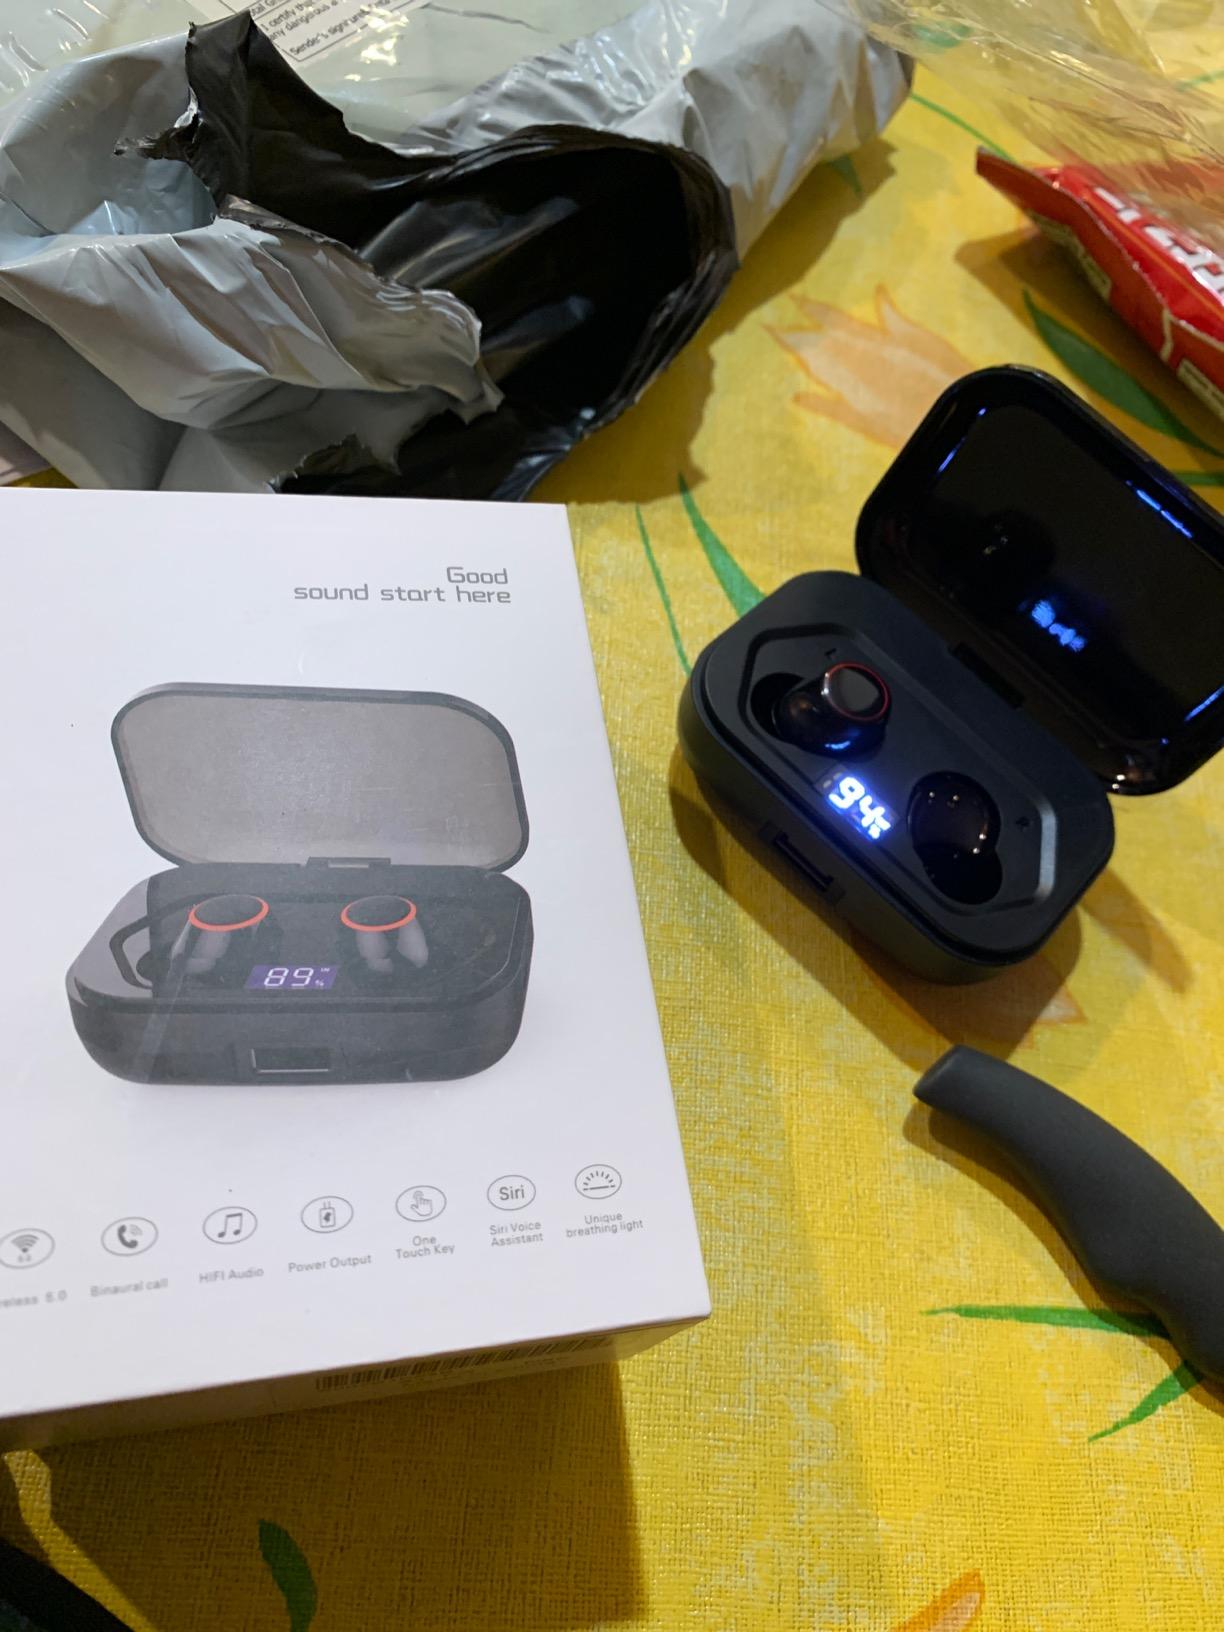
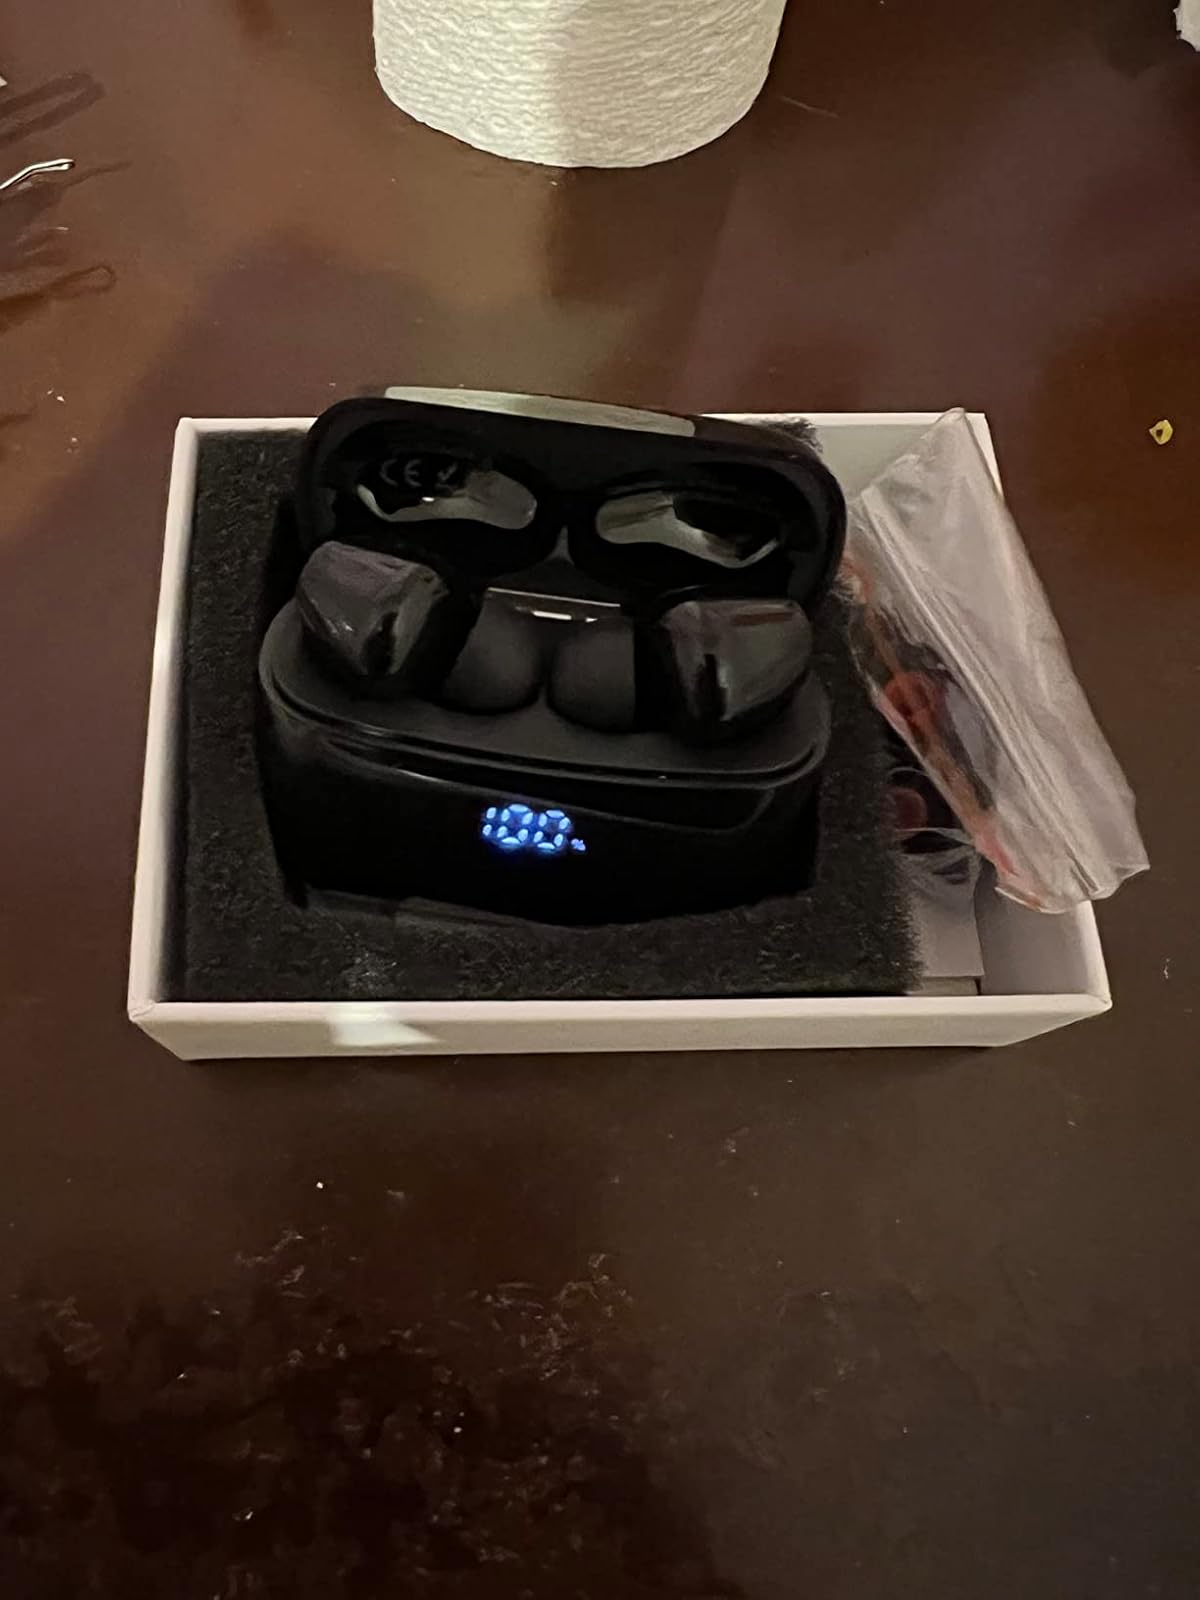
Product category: earbuds
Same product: no